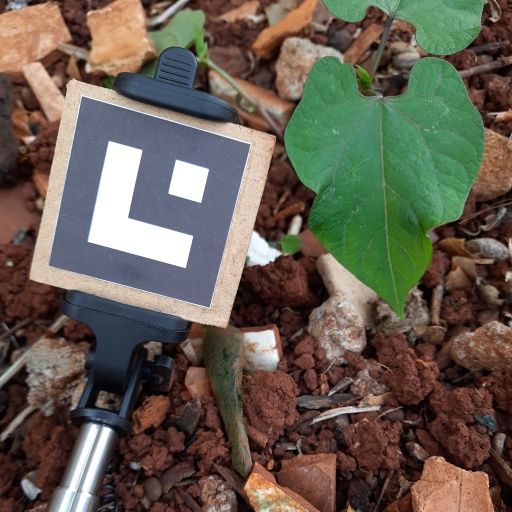
Observations: wavy surface, no eating holes, under shade, insect on surface